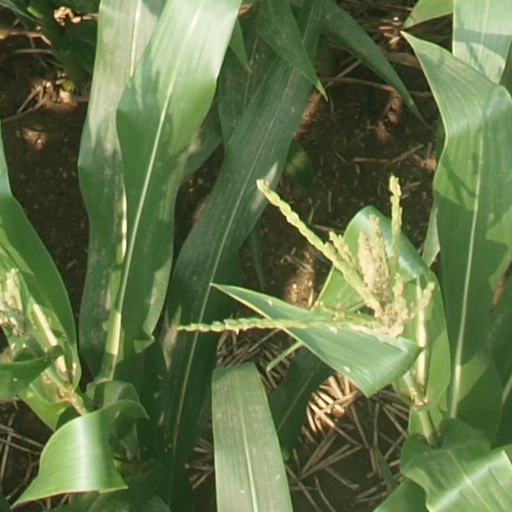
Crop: maize; corn